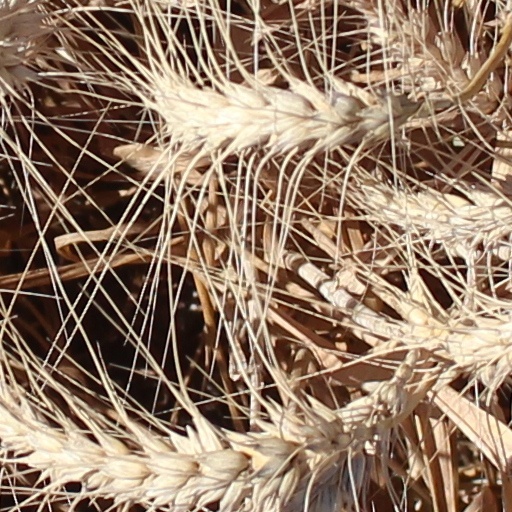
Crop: wheat